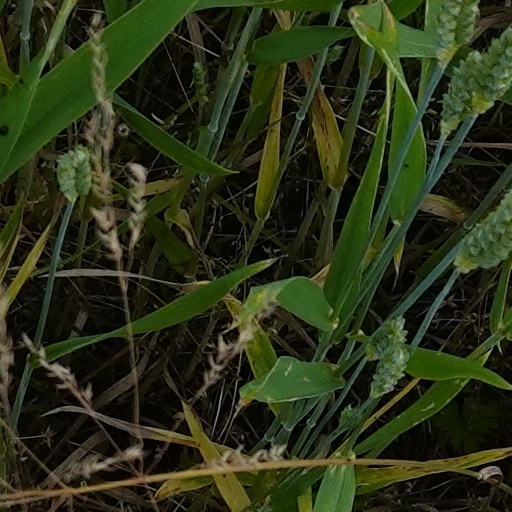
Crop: wheat